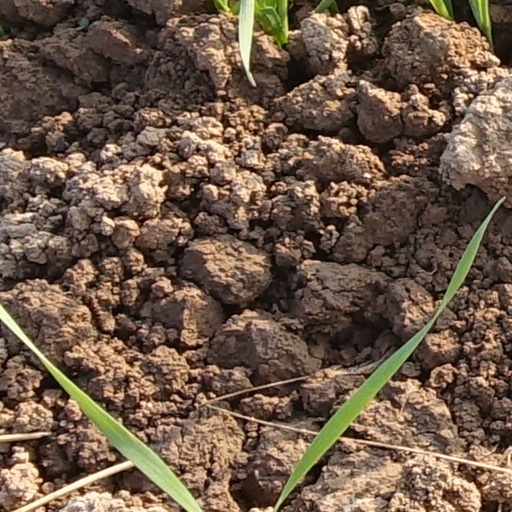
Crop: wheat